Rosalind Croucher

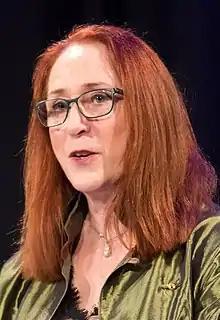
Croucher speaking at the 2017 Human Rights Awards

On 20 June 2017, Attorney-General George Brandis announced that Croucher would be appointed President of the Australian Human Rights Commission in place of Gillian Triggs. Her seven-year term began on 30 July 2017.